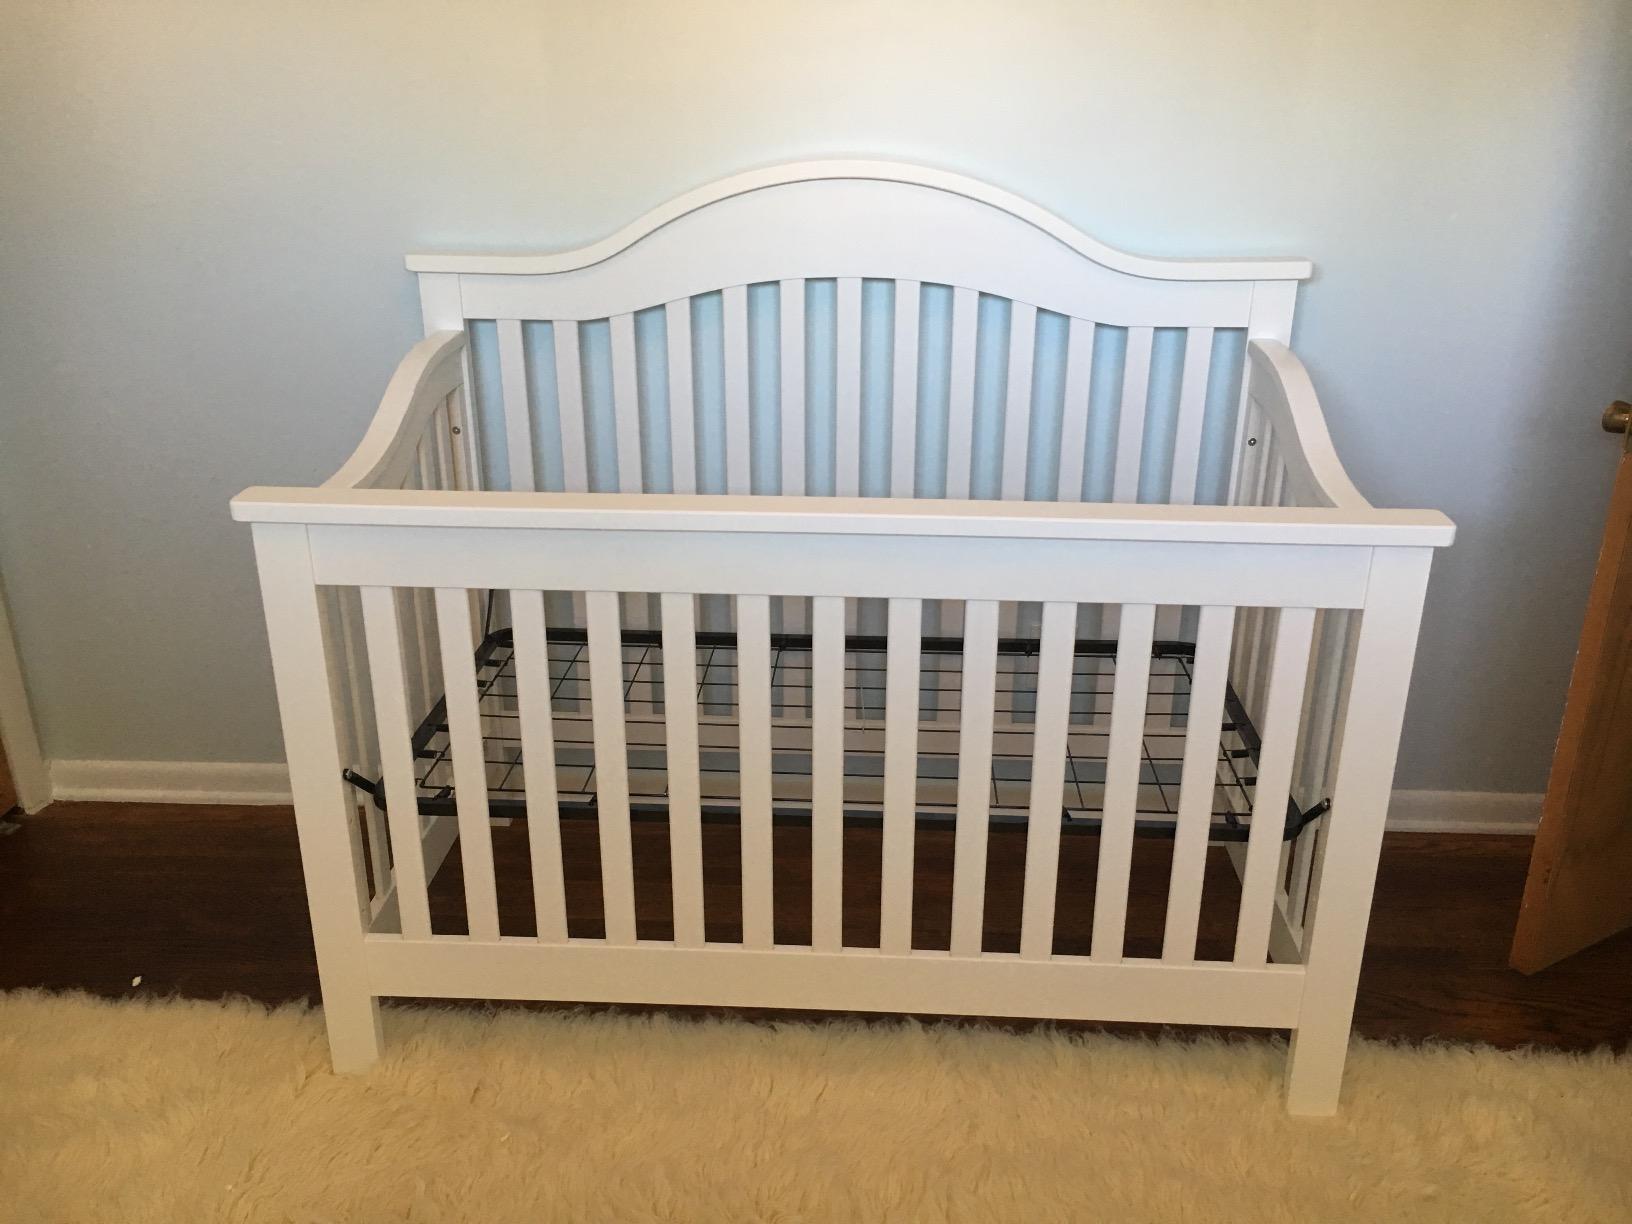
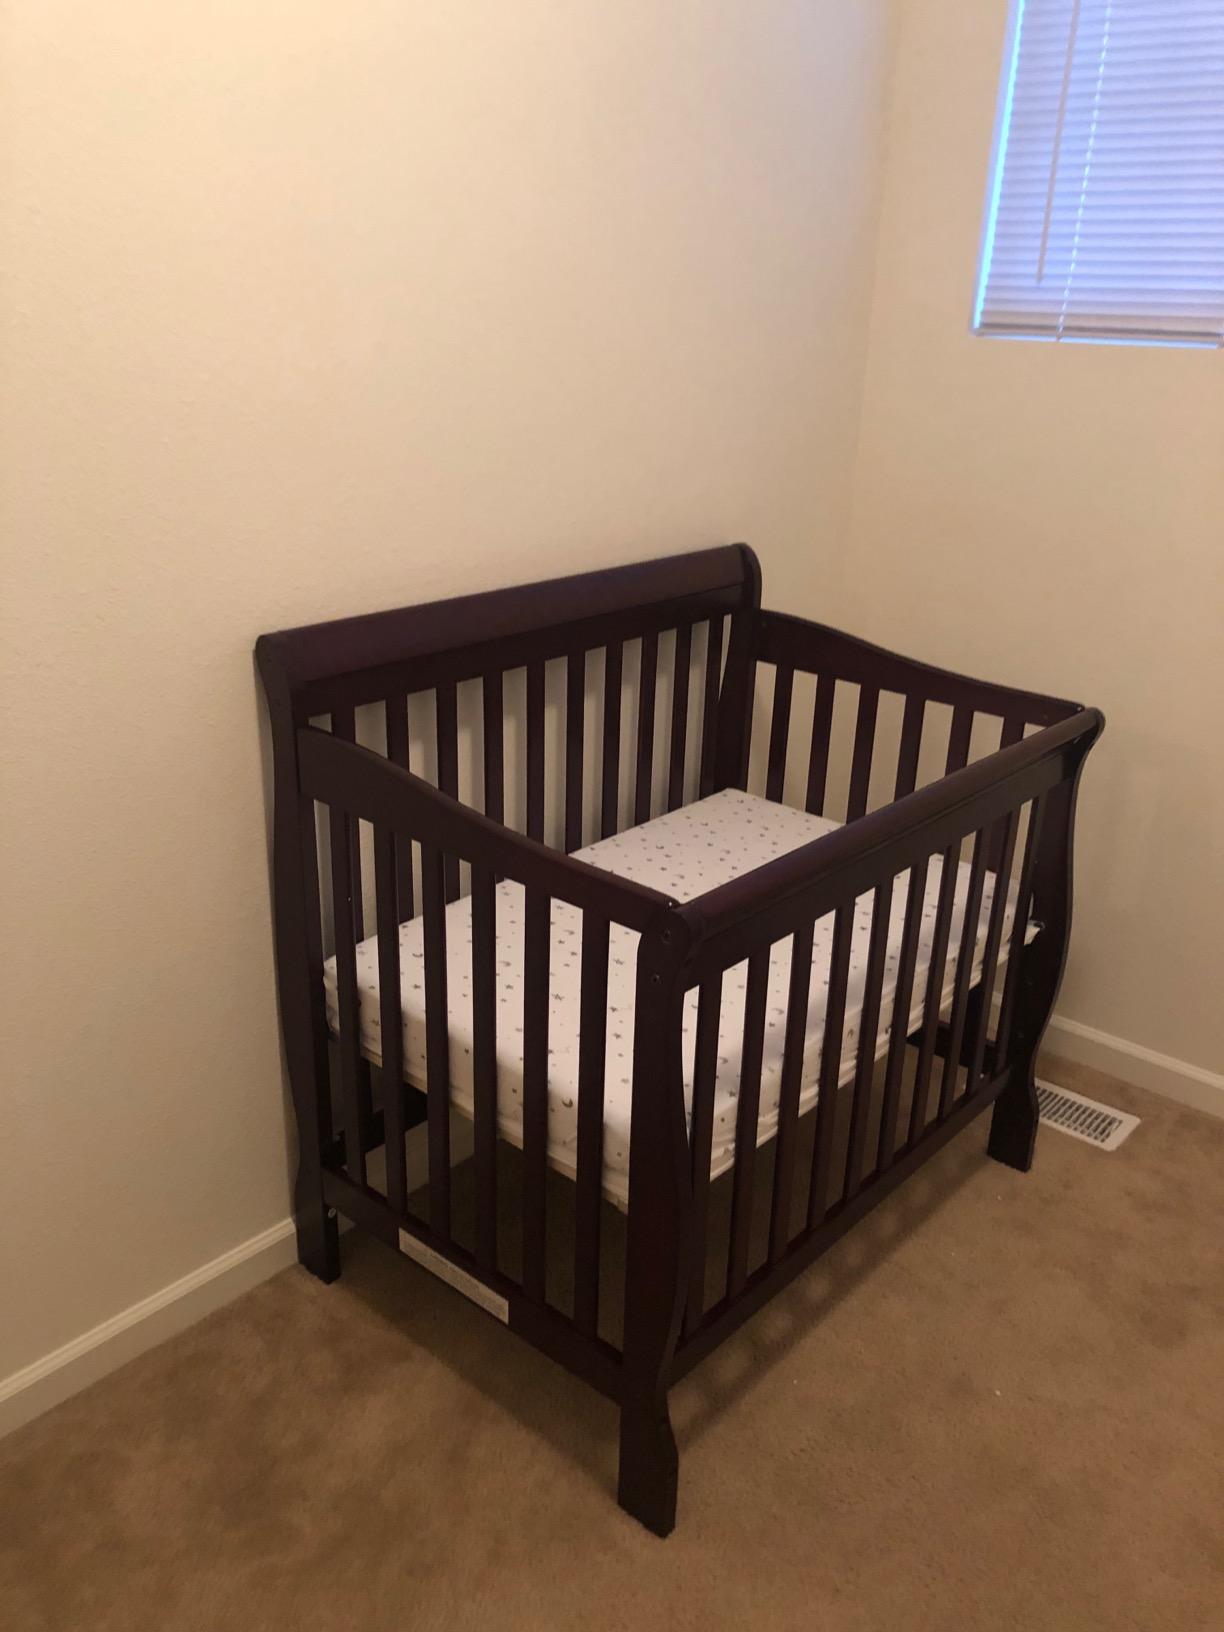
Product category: products_crib
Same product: no